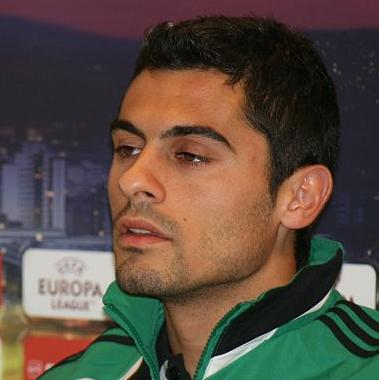
Age: 25